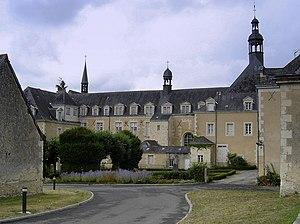
Hotel-Dieu de Baugé (Maine-et-Loire) This building is indexed in the Base Mérimée, a database of architectural heritage maintained by the French Ministry of Culture,
L’hôtel-Dieu de Baugé est un ancien hôpital situé dans le bourg de Baugé, sur la commune de Baugé-en-Anjou, en France.
Baugé est une ancienne commune française située dans la partie orientale du département de Maine-et-Loire, en région Pays de la Loire.